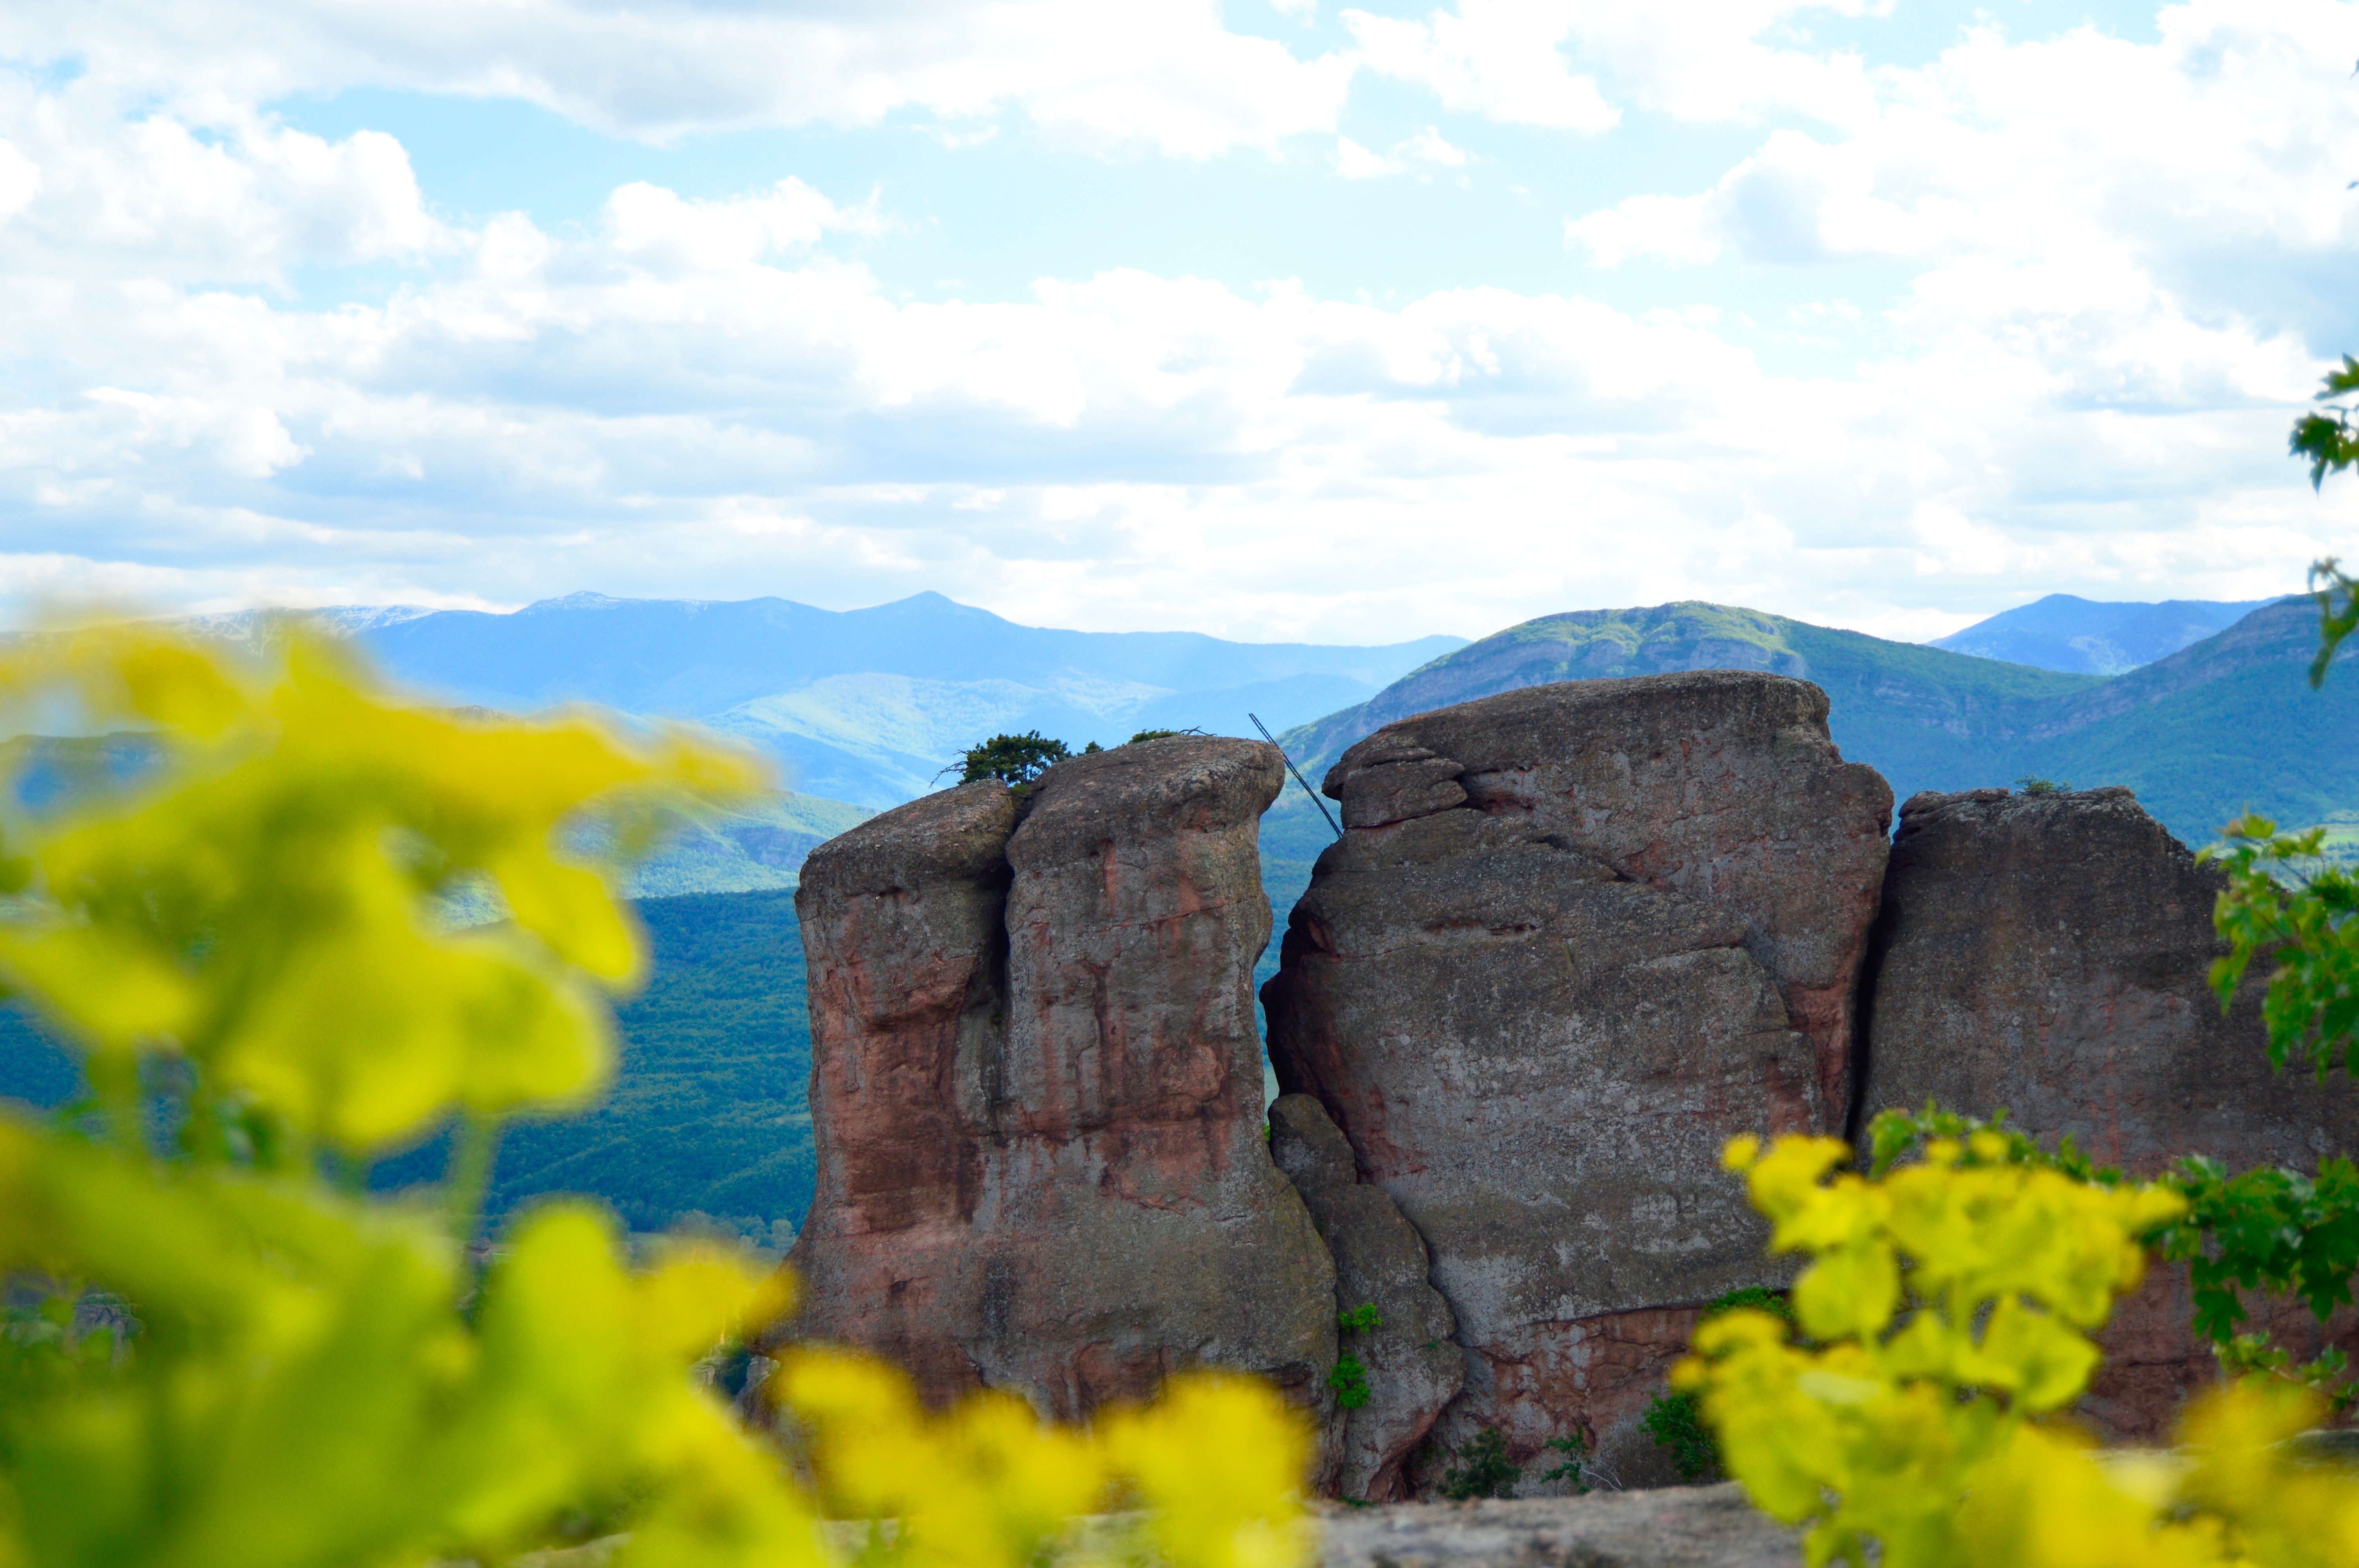
landscape, rock, mountain, sky, flower, valley, mountain range, cliff, terrain, geology, plateau, ecosystem, landform, geographical feature, mountainous landforms